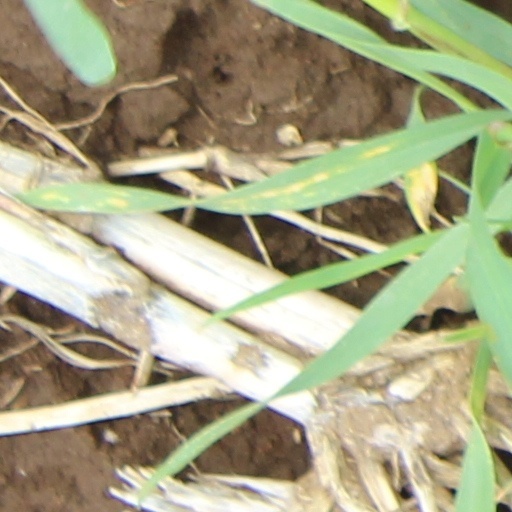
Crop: wheat